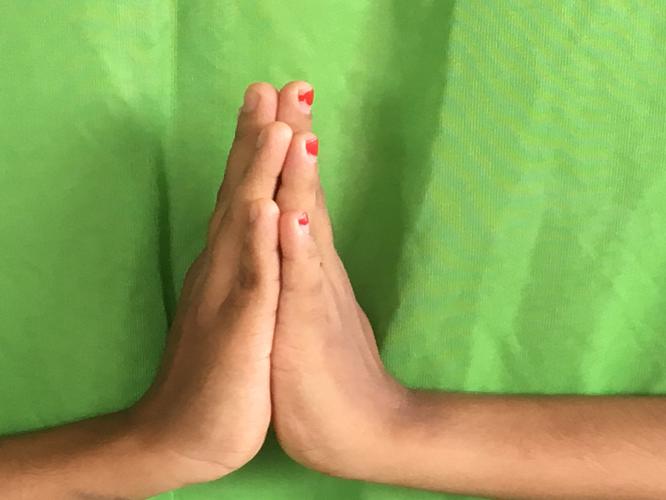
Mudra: Anjali
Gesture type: double_hand